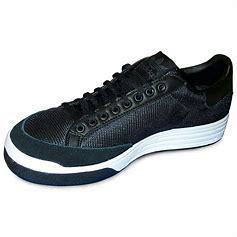
Brand: Adidas
Model: Rod Laver